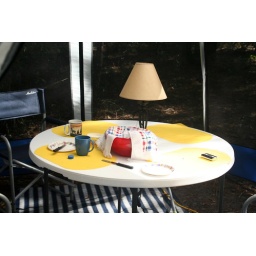
Table in the screen house that we ate at